Manas Rhino Passenger

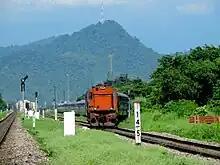
The empty rake of Manas Rhino being pulled from New Guwahati to Guwahati station. The train enjoys high priority in NF Railway

Manas Rhino Passenger is a 24 coach passenger train of the Indian Railways which runs between New Bongaigaon Junction railway station of New Bongaigaon in Assam to Guwahati railway station in Assam.